Abbeville Opera House

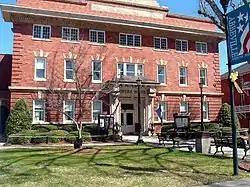

The Abbeville Opera House, also known as the Abbeville Opera House and Municipal Office Building is an historic building located in Abbeville, South Carolina. Designed by William Augustus Edwards of Edwards and Wilson, it was opened in 1904 and dedicated in 1908. On July 1, 1970, it was added to the National Register of Historic Places.